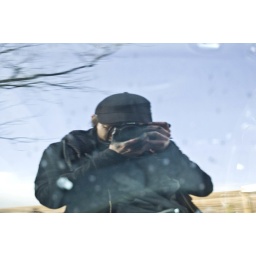
365 days, reflection in the car window, clear skies after pouring rain! Hands covered in paint after stencilling things.